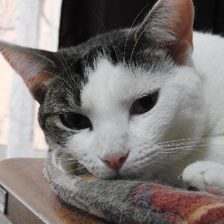
Label: animals